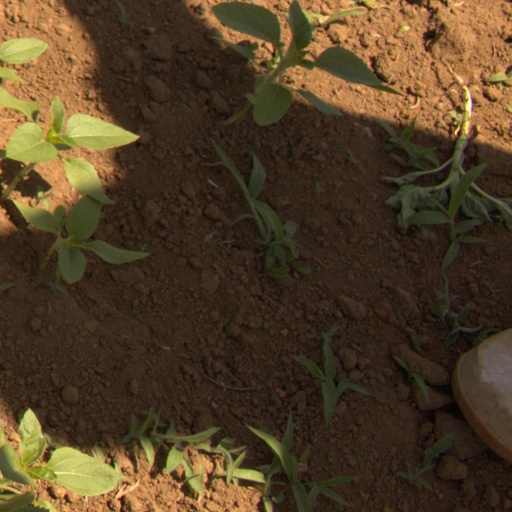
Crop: Jerusalem artichoke